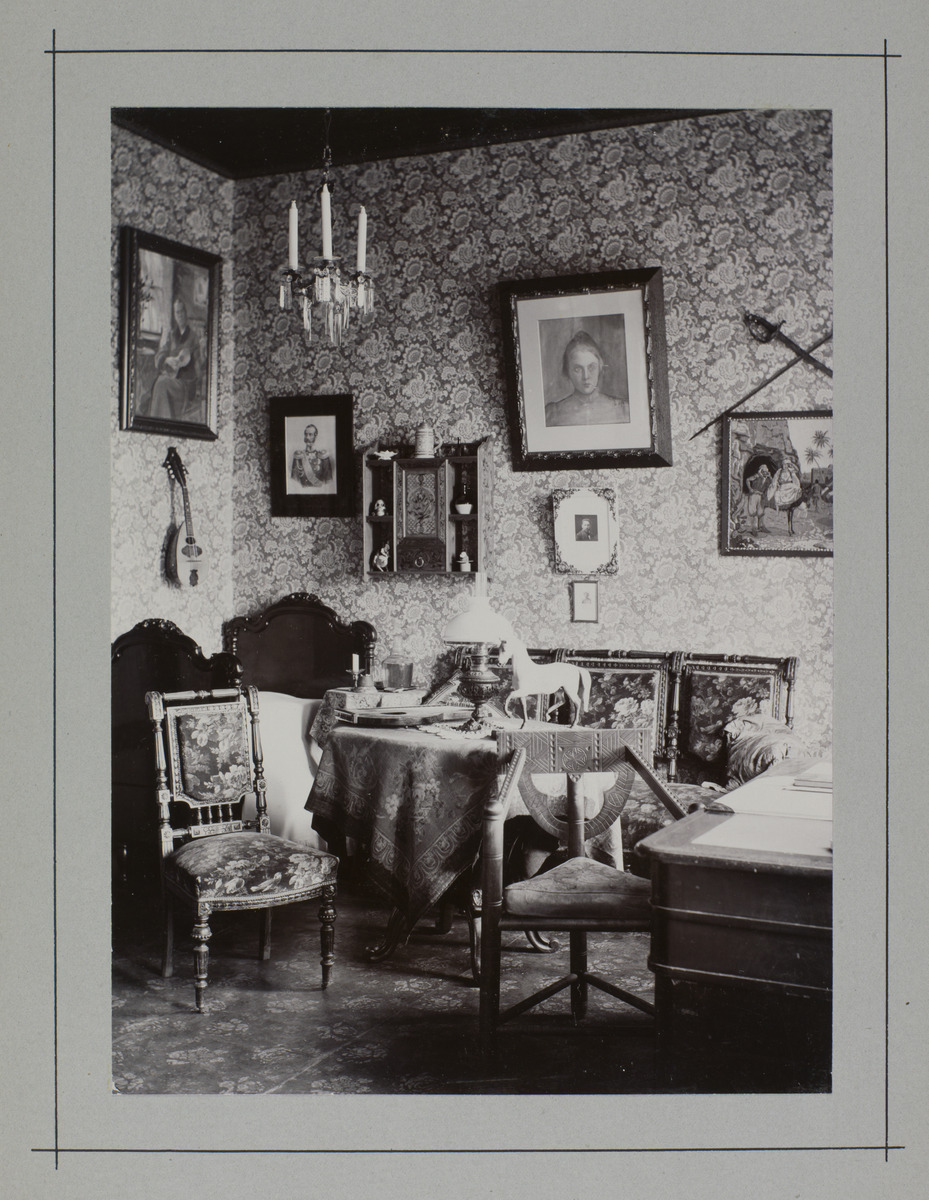
Rouva Hanna Weilinin koti, Eläintarhan huvila 2
sisällön kuvaus: Rouva Hanna Weilinin koti, Eläintarhan huvila 2. Työhuone. mustavalkoinen
Ajankohta: kuvausaika 1900 n
Paikka: Suomi, Uusimaa, Helsinki, Kallio Helsinki, Linjat Helsinki, Eläintarhan huvila 2. Eläintarhantie 3
Aiheet: huvilat, huoneet, valaisimet, tapetit, sängyt, taide, kuvataide, taulut, soittimet, mandoliini, kantele, musiikki, tuolit. sohvat, sohvaryhmä, kertaustyylit